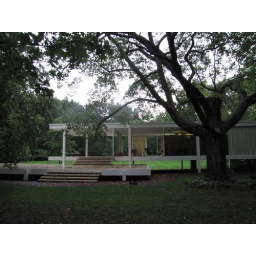
finally saw the farnsworth house by mies van der rohe. (plano, illinois, usa)